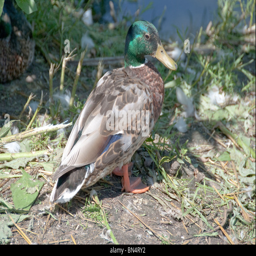
mallard duck sitting in the weeds near a lake or pond on a bright sunny day